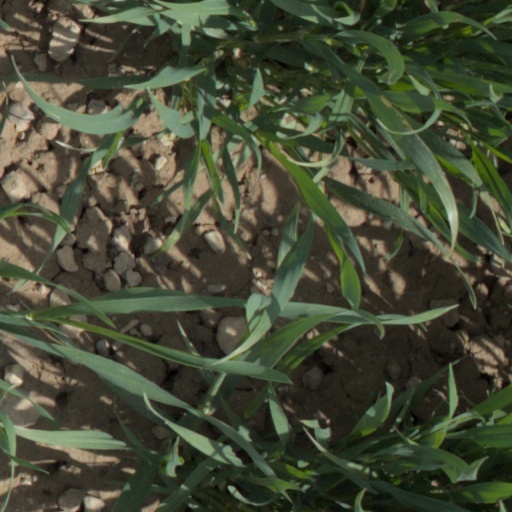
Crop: wheat